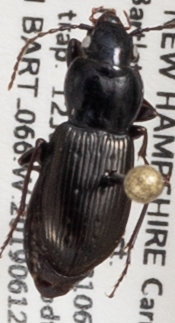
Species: Pterostichus pensylvanicus
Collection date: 2019-06-12
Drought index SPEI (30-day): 0.534
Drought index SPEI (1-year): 1.28
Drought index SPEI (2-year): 1.01